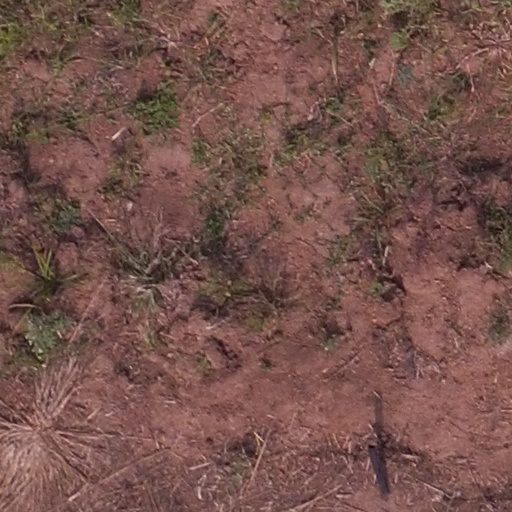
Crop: maize; corn